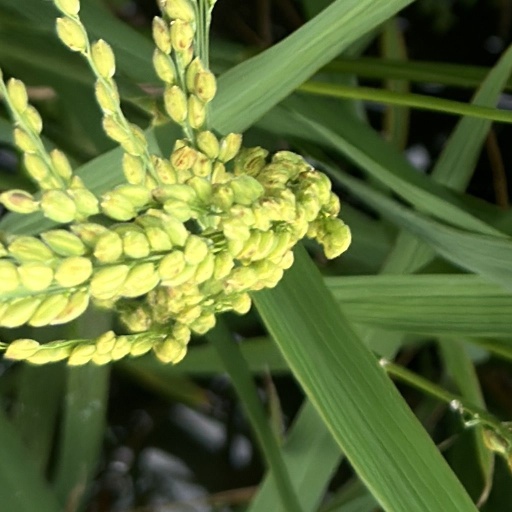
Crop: rice